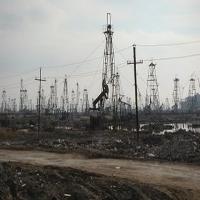
Weather: cloudy or overcast